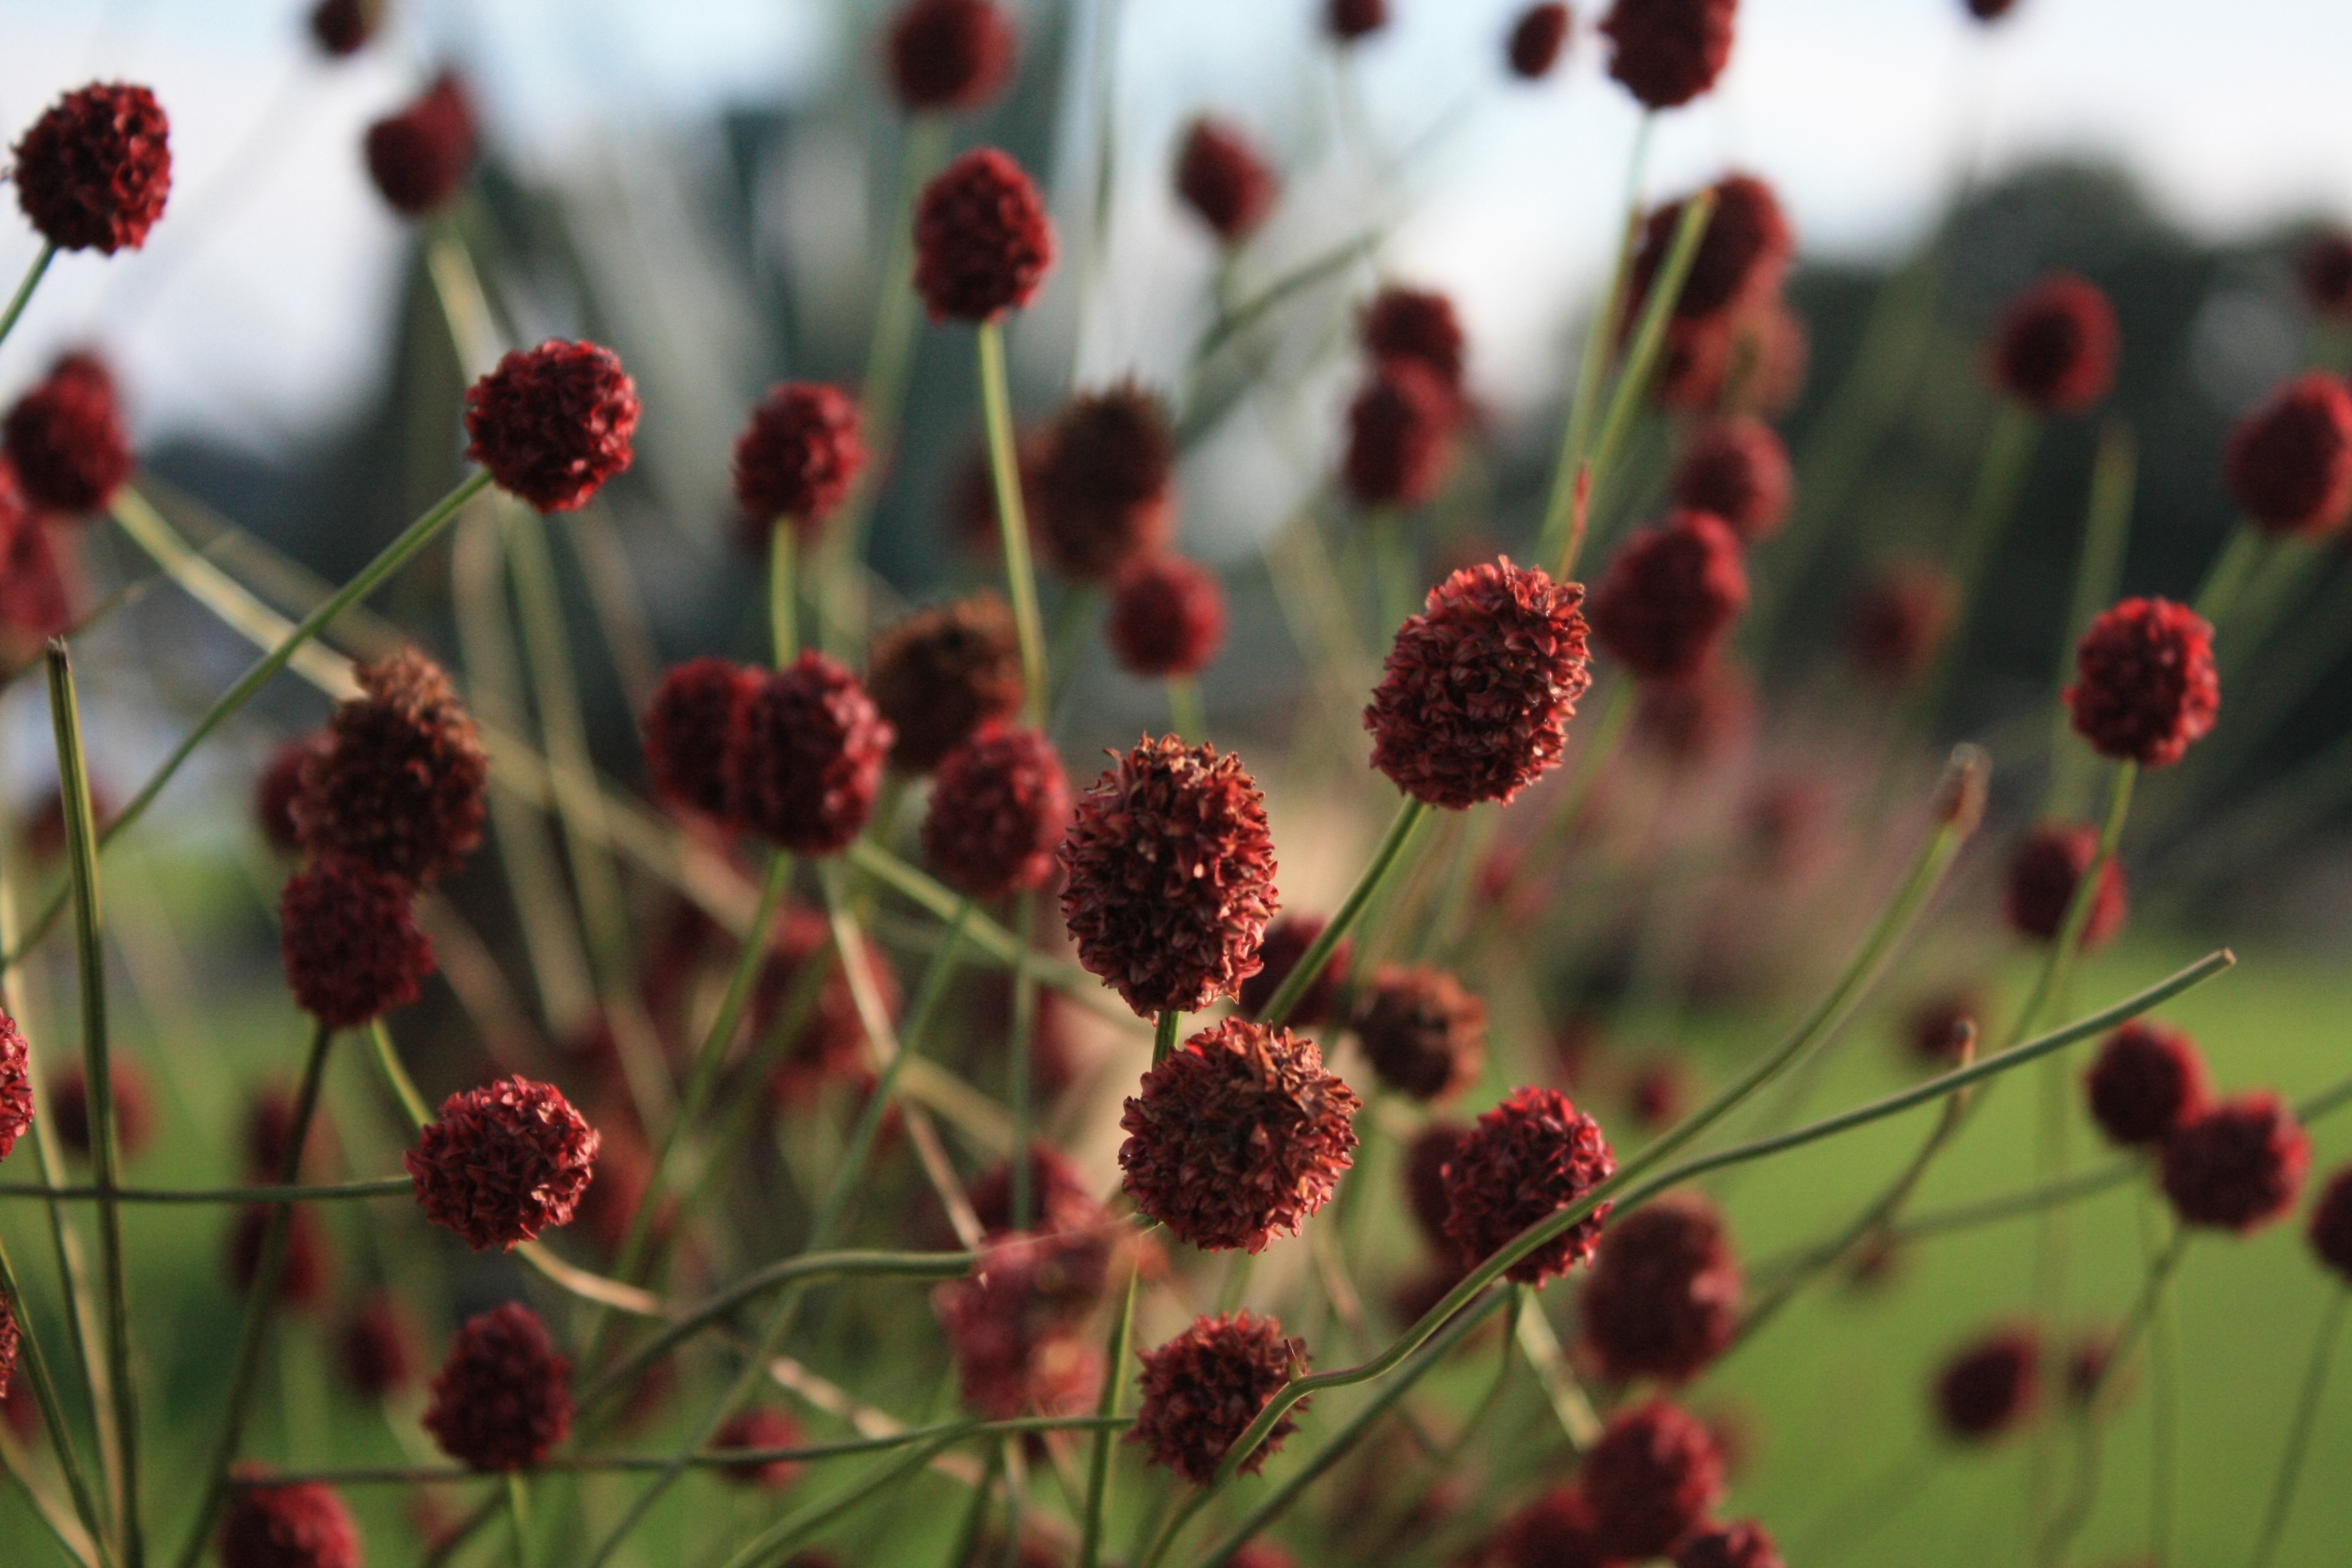
nature, plant, leaf, flower, food, produce, autumn, botany, flora, wildflower, macro photography, flowering plant, plant stem, land plant